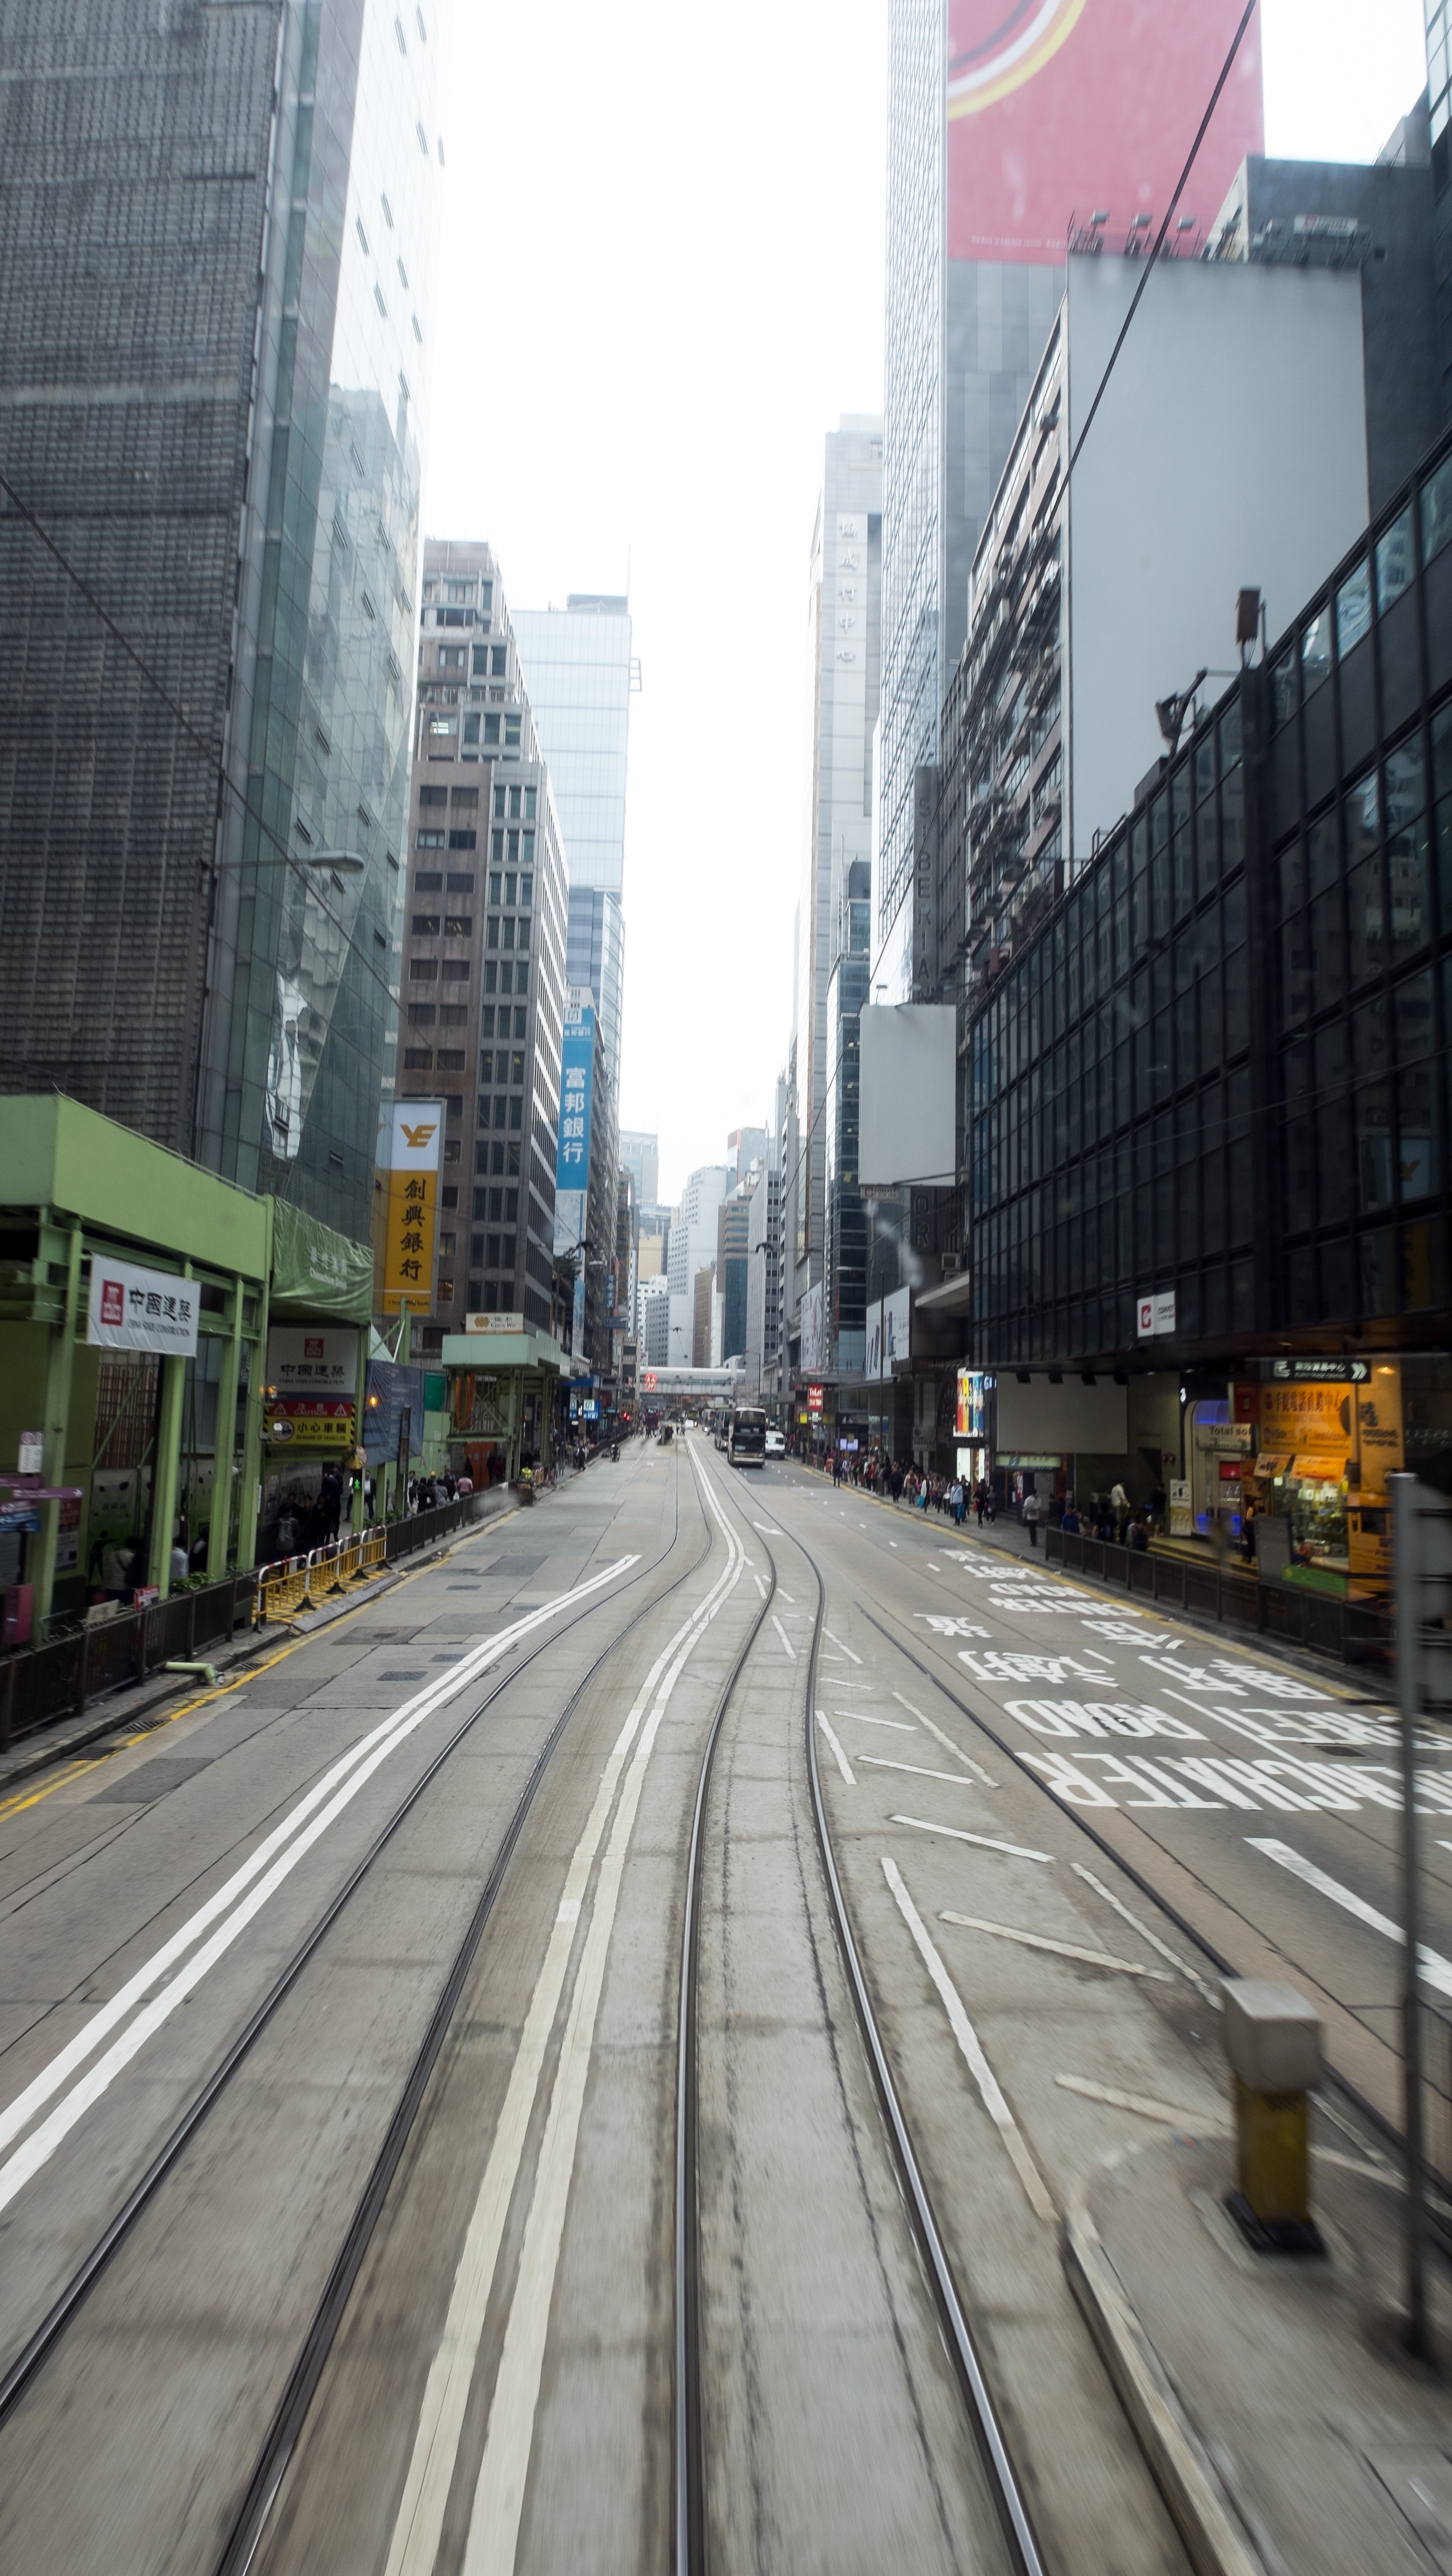
track, road, traffic, street, rail, city, cityscape, downtown, tram, transport, vehicle, train station, lane, public transport, hong kong, hk, neighbourhood, urban area, residential area, metropolitan area, ding ding cars, xianggang